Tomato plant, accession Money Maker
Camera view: vertical (180 deg); turntable rotation: 240 degrees
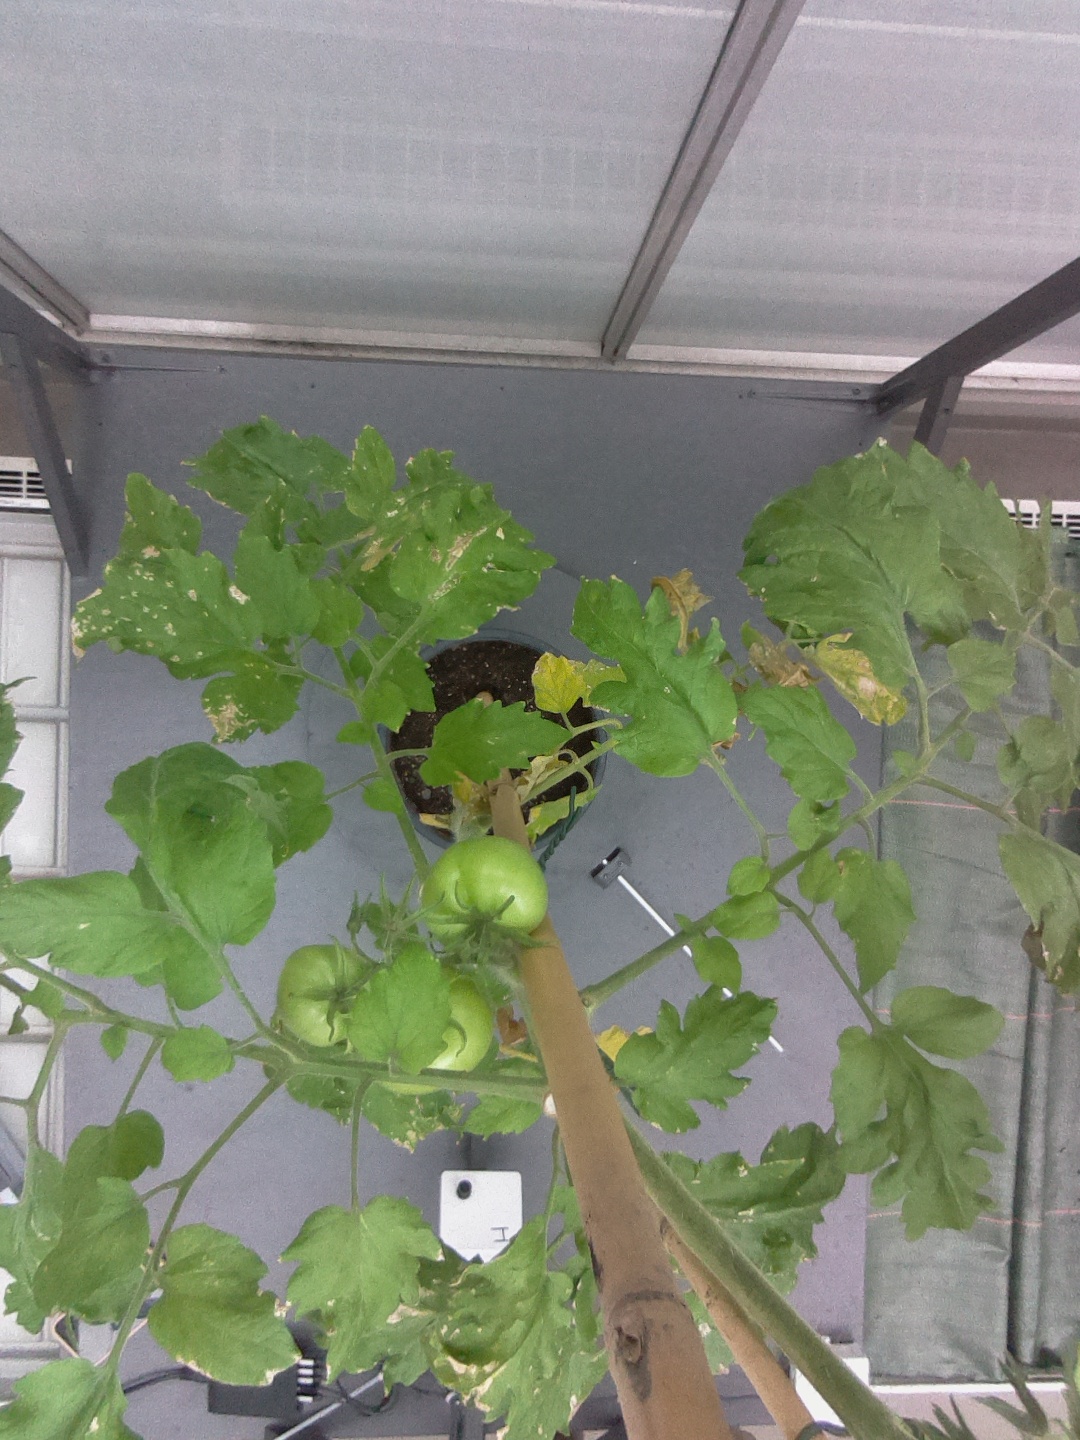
BBCH growth stage 76: 60%-70% of final fruit size